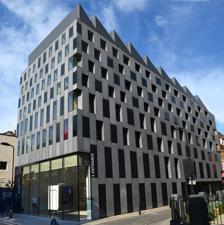
Building: Rivington Place
Country: United Kingdom
Year built: 2007
International visual arts centre in London, England Rivington Place General information Type Gallery Architectural style Postmodern Town or city London Country United Kingdom Opened 3 October 2007 Technical details Floor area 1,445 sq m Design and construction Architect(s) David Adjaye Architecture firm Adjaye Associates Structural engineer Techniker Ltd Quantity surveyor Bucknall Austin Ltd Rivington Place is a purpose-built international visual arts centre in Shoreditch , London . Origins and history Rivington Place was commissioned by two publicly funded visual arts organisations, Iniva and Autograph ABP , with the intention of establishing the new venue as a major international visual arts centre in Shoreditch , London . In the late 20th century, this part of the East End emerged as a new arts quarter, famous for harbouring the Young British Artists (YBA) movement, with leading private galleries such as White Cube in nearby Hoxton Square . Both Iniva and Autograph were founded to reflect and promote cultural diversity in the visual arts, and it was hoped that the new building would advance this aim. The five-storey building was designed by leading architect David Adjaye and opened to the public on 5 October 2007. It cost £8 million to complete and was the first publicly funded new-build international art gallery in London since the Hayward Gallery opened more than 40 years earlier. Function and activities Primarily a free public gallery, for most of the year, the two exhibition spaces are used to show contemporary visual art shows. With 15,000-square-foot (1,400 m 2 ) of space, the venue also houses education facilities and seminar rooms as well as the offices Autograph. Significant exhibitions Featuring in the programme of exhibitions held in the building  have been shows by Ghanaian photojournalist James Barnor , British sculptor Hew Locke , French film maker Zineb Sedira and Nigerian/British fine-art photographer Rotimi Fani-Kayode . References